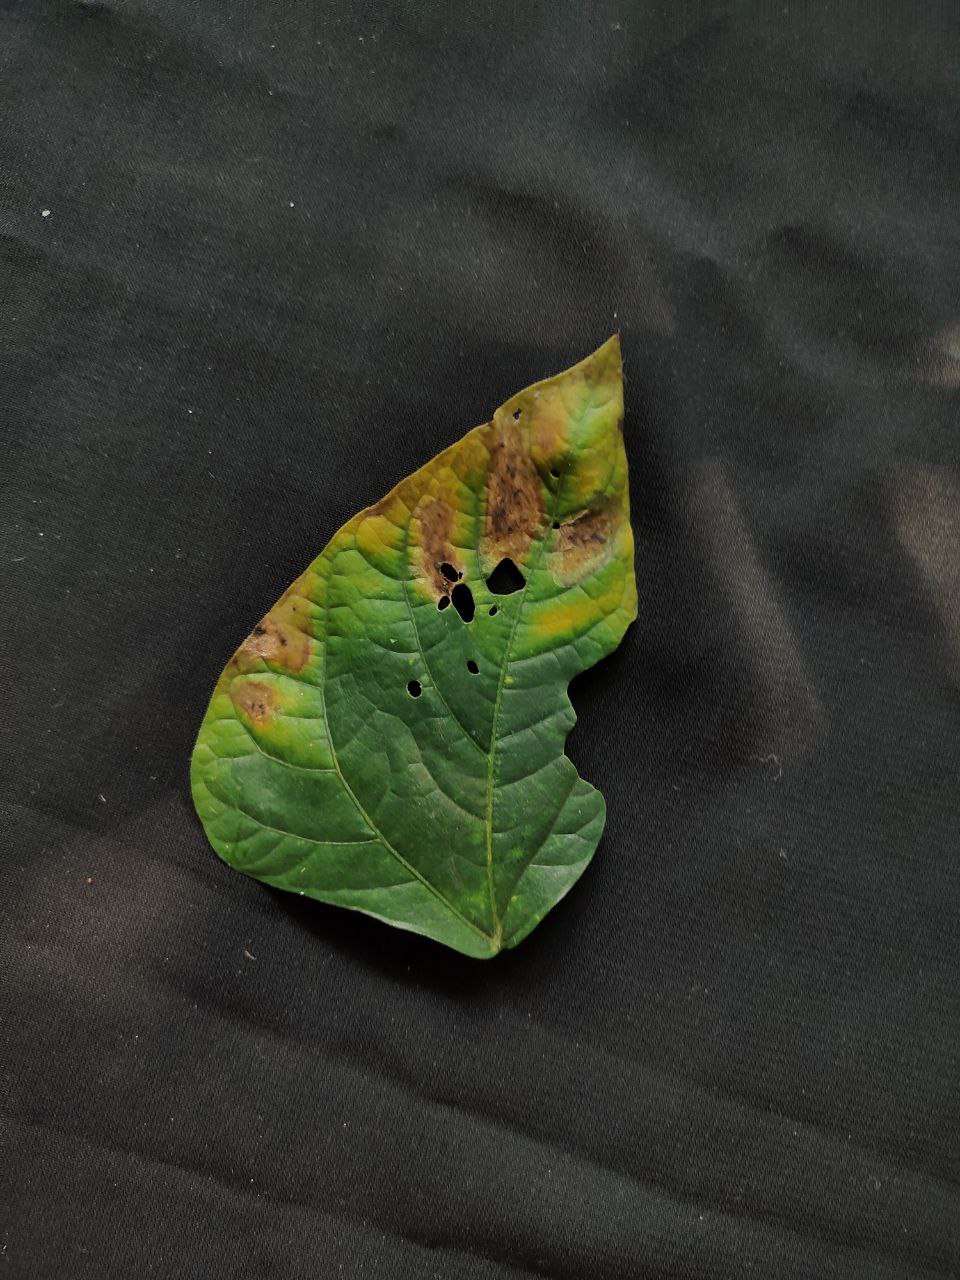
Crop: cowpea
Leaf condition: Bacterial wilt